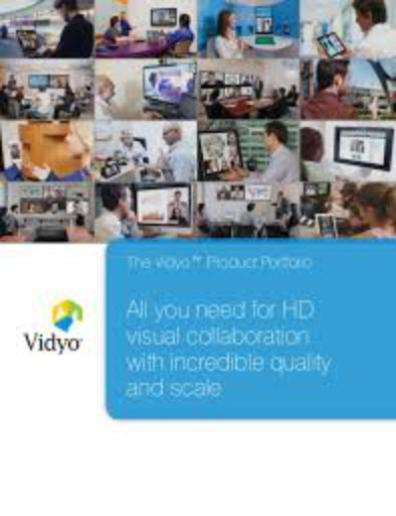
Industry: Others